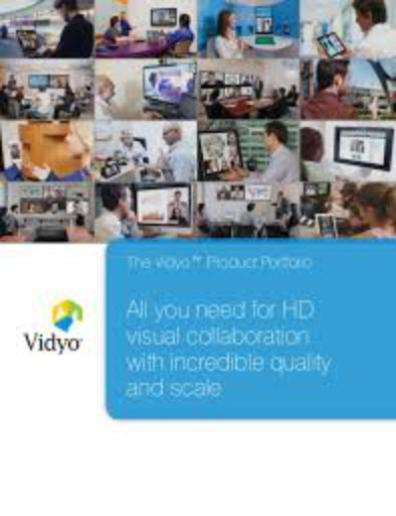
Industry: Others